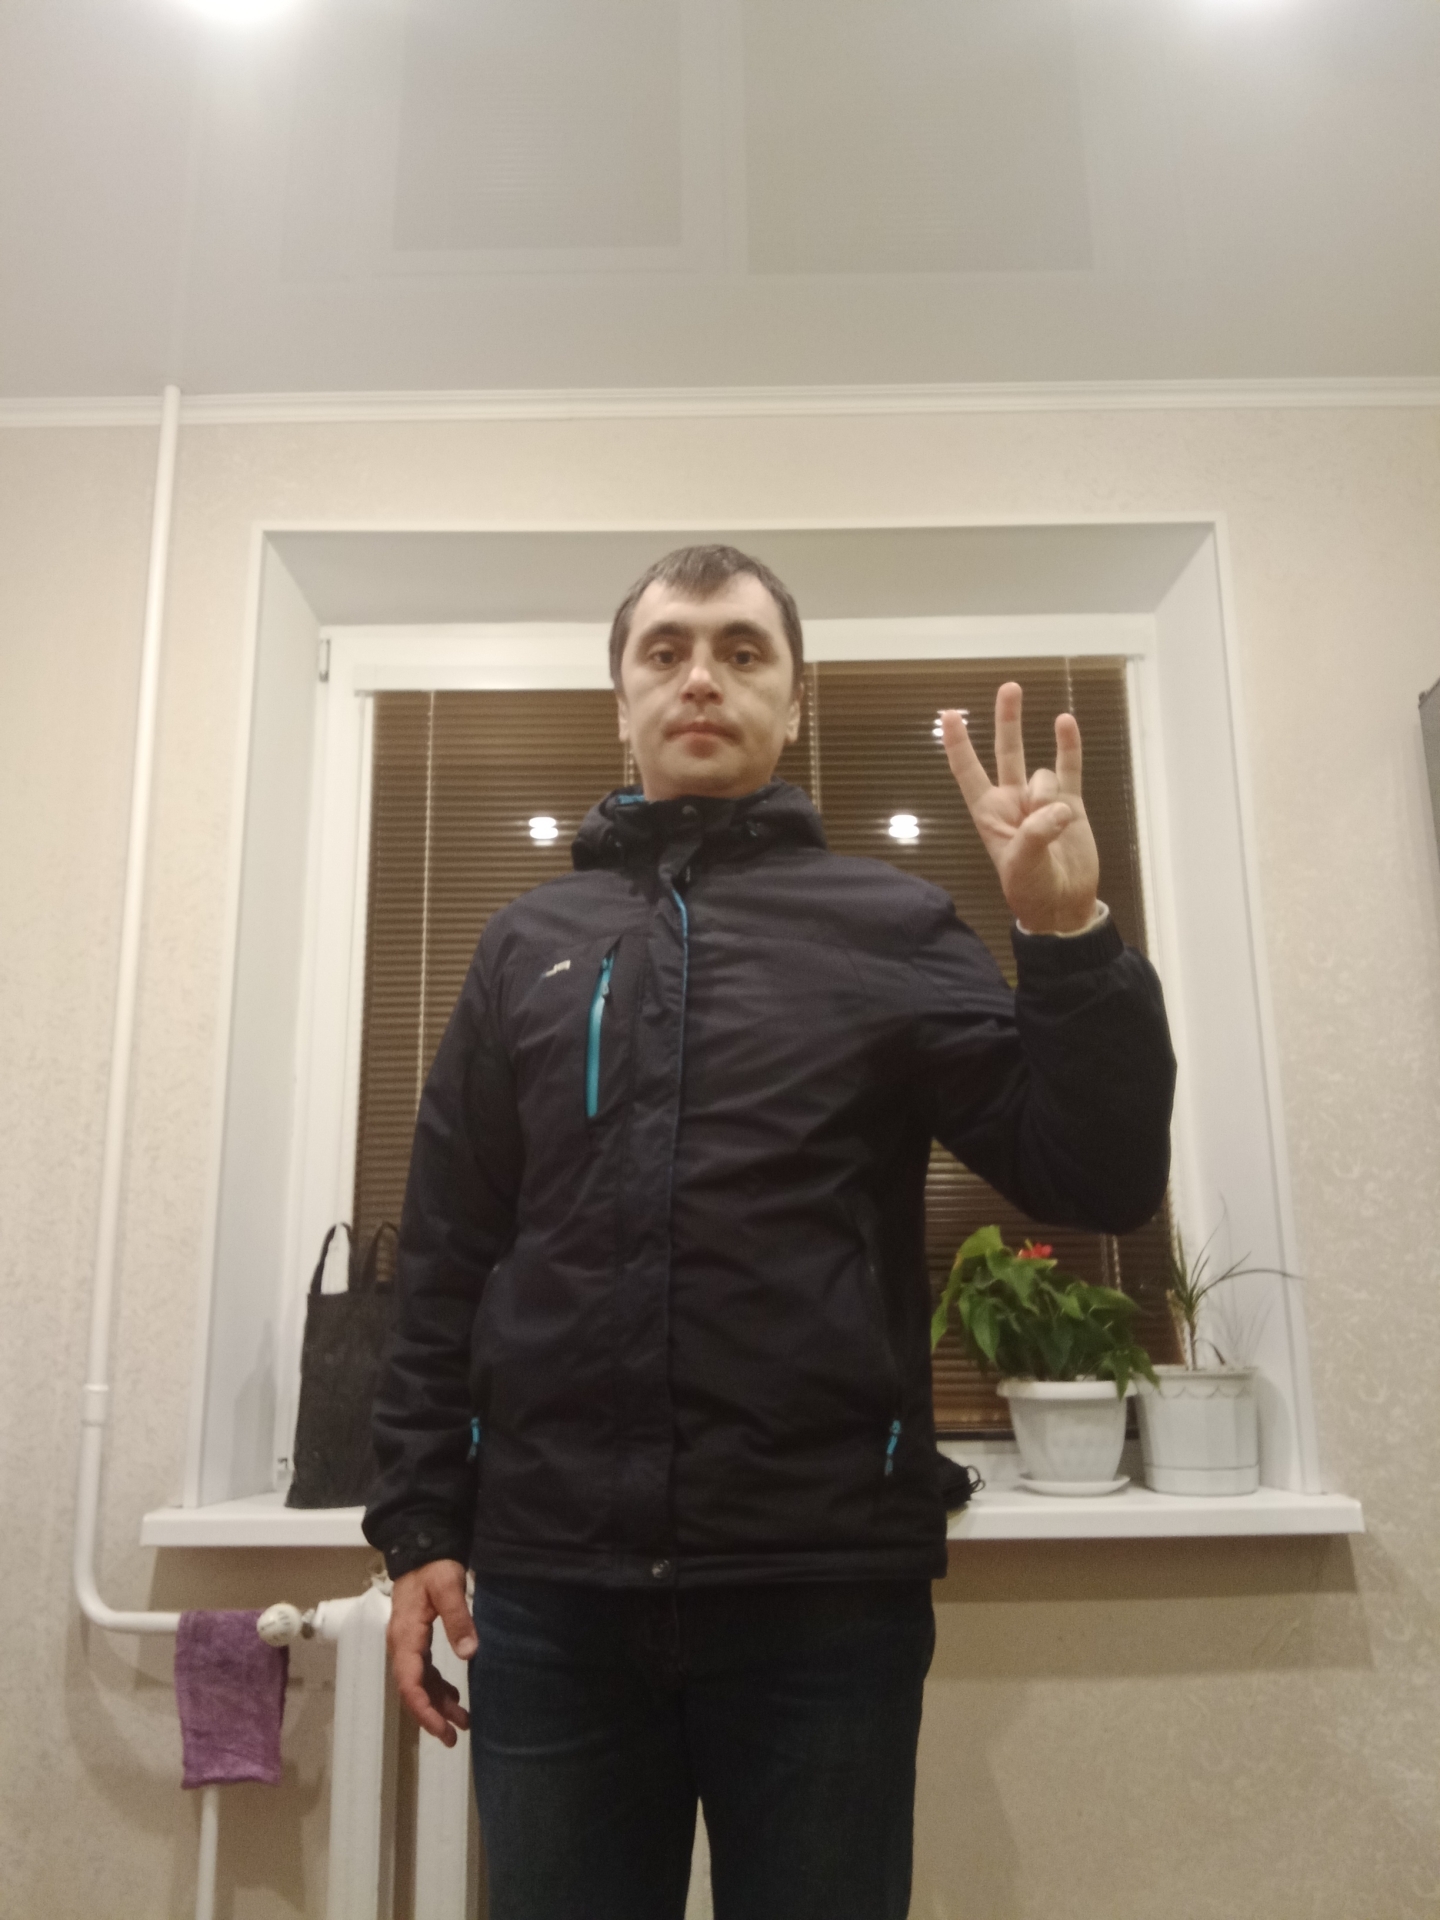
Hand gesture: three3